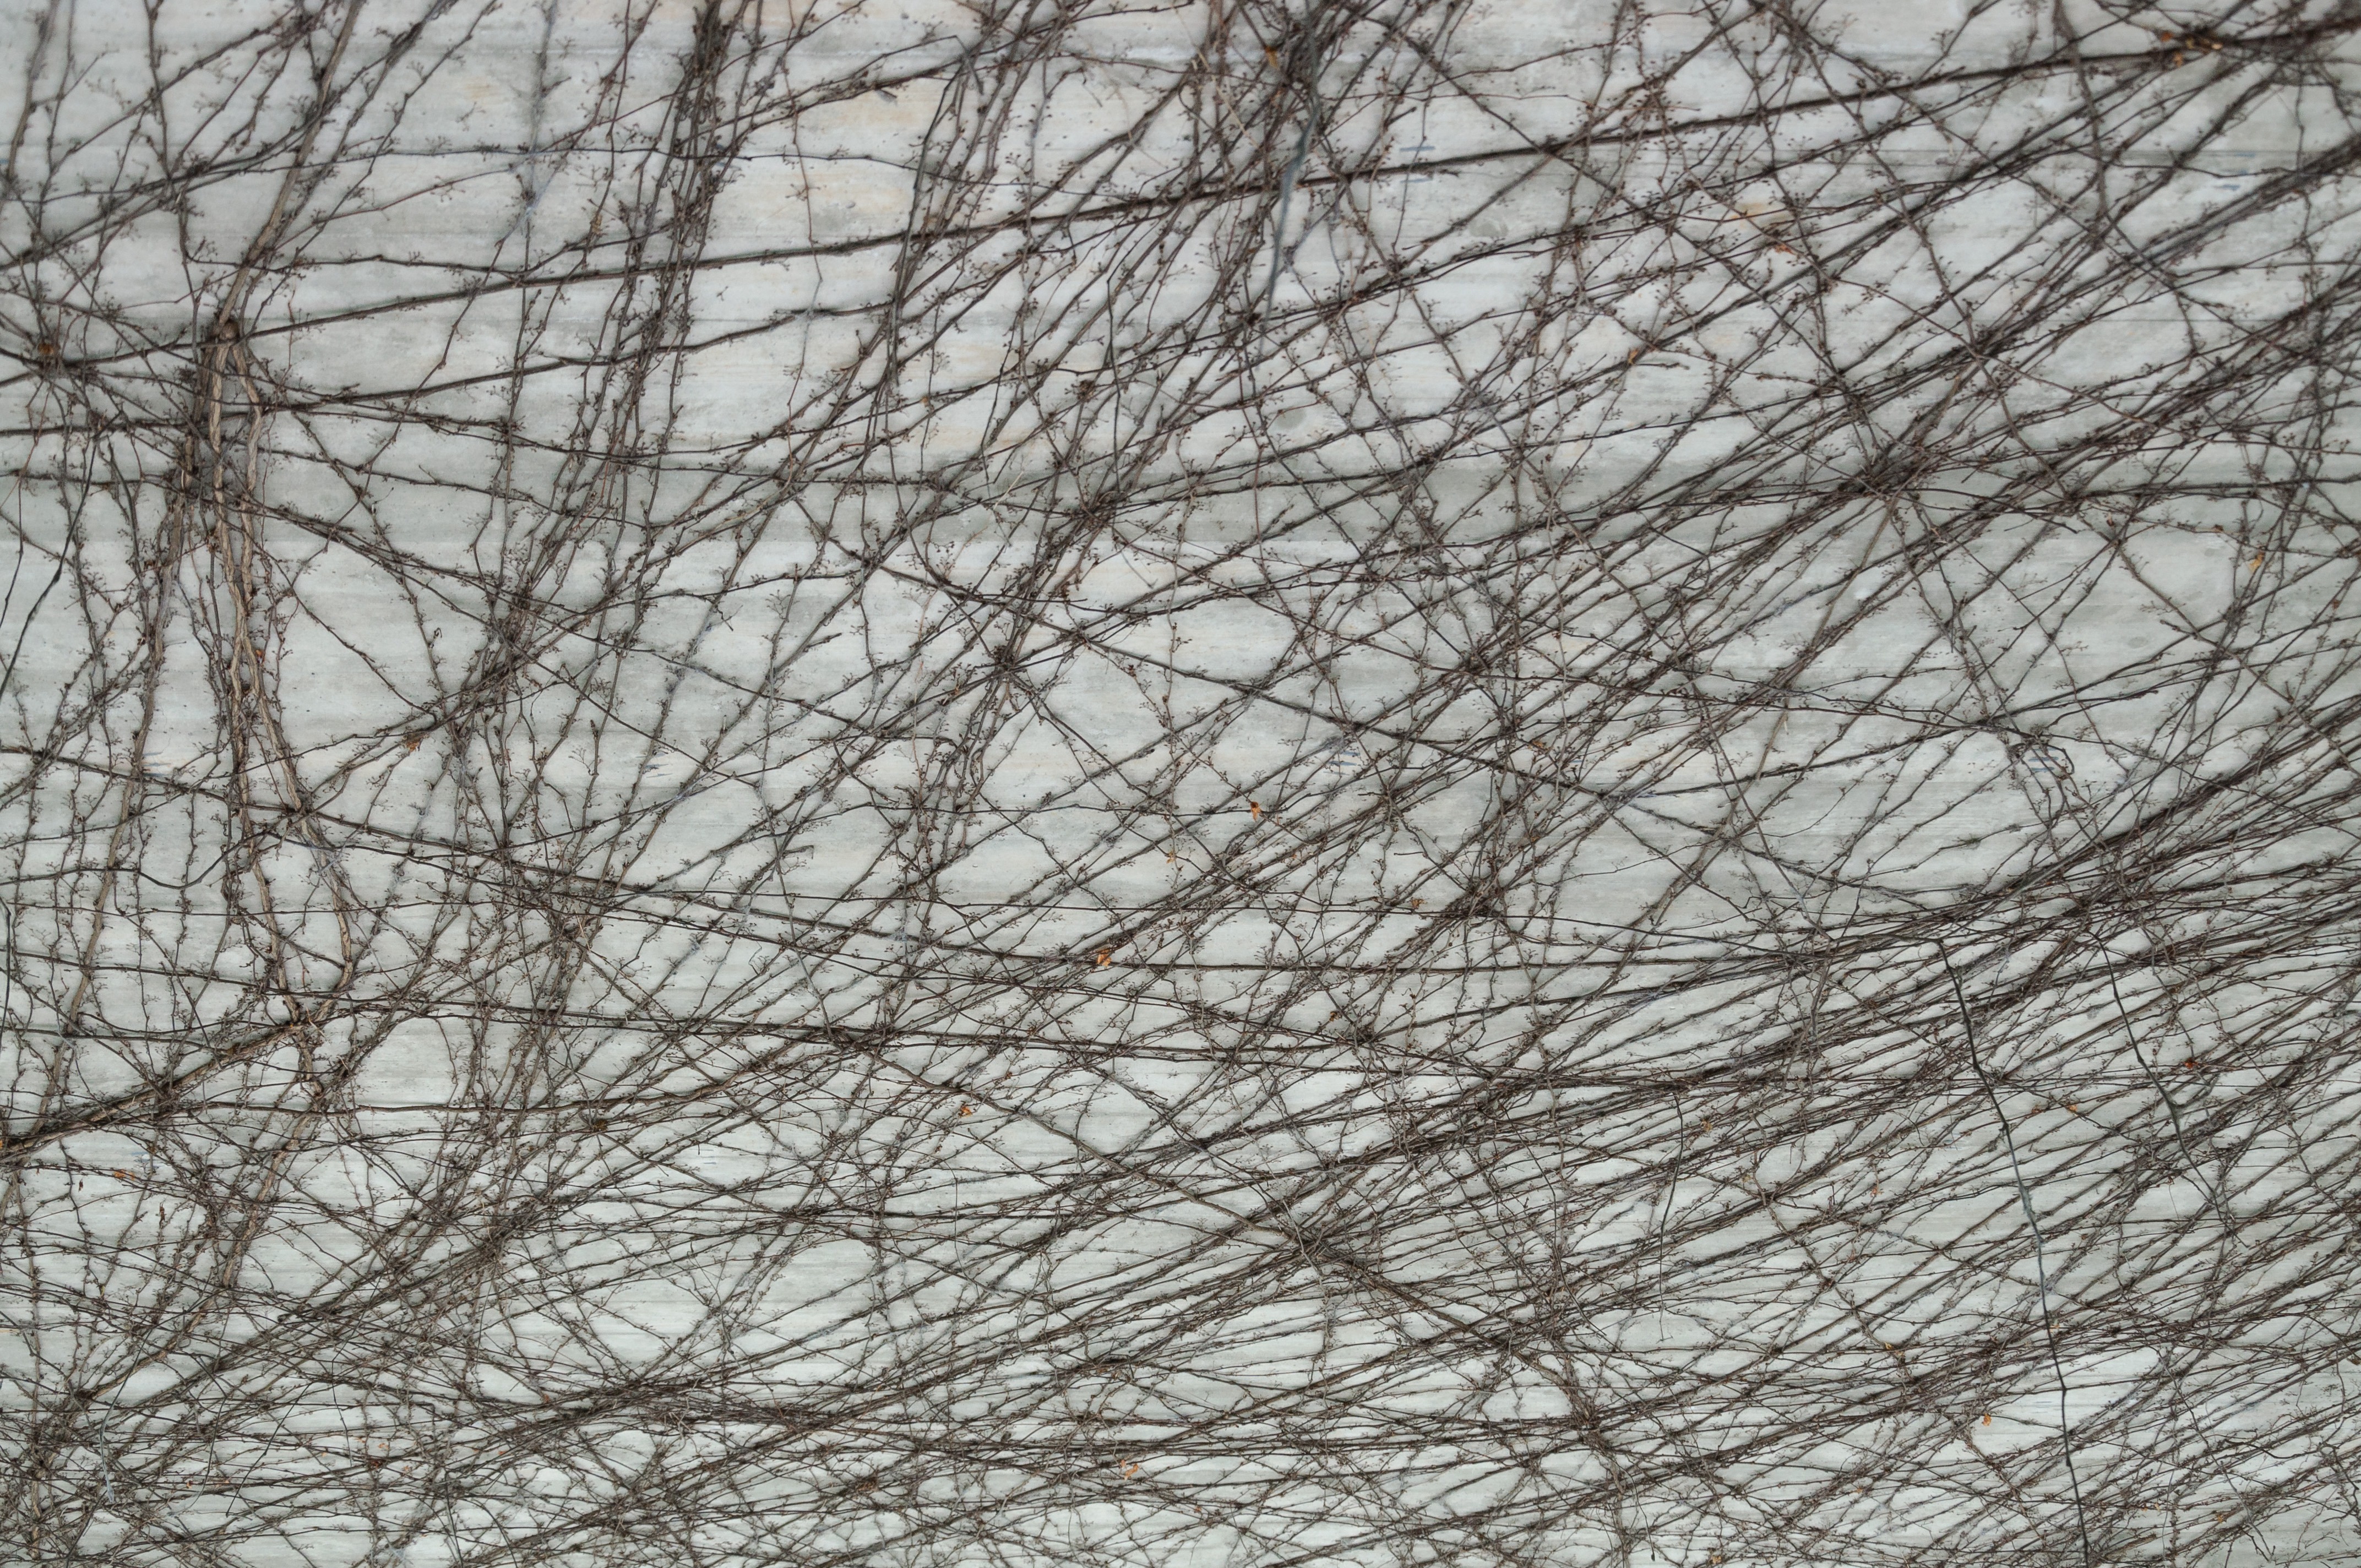
tree, branch, snow, winter, plant, frost, ice, weather, concrete, twig, freezing, entwine, woody plant, outdoor structure